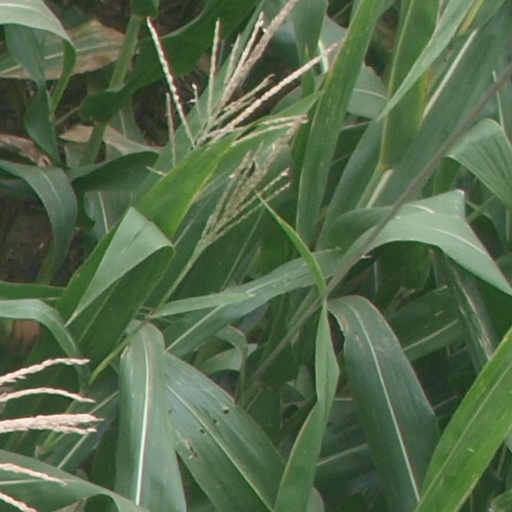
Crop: maize; corn